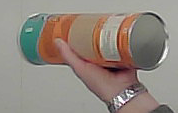
Product: pringles_paprika